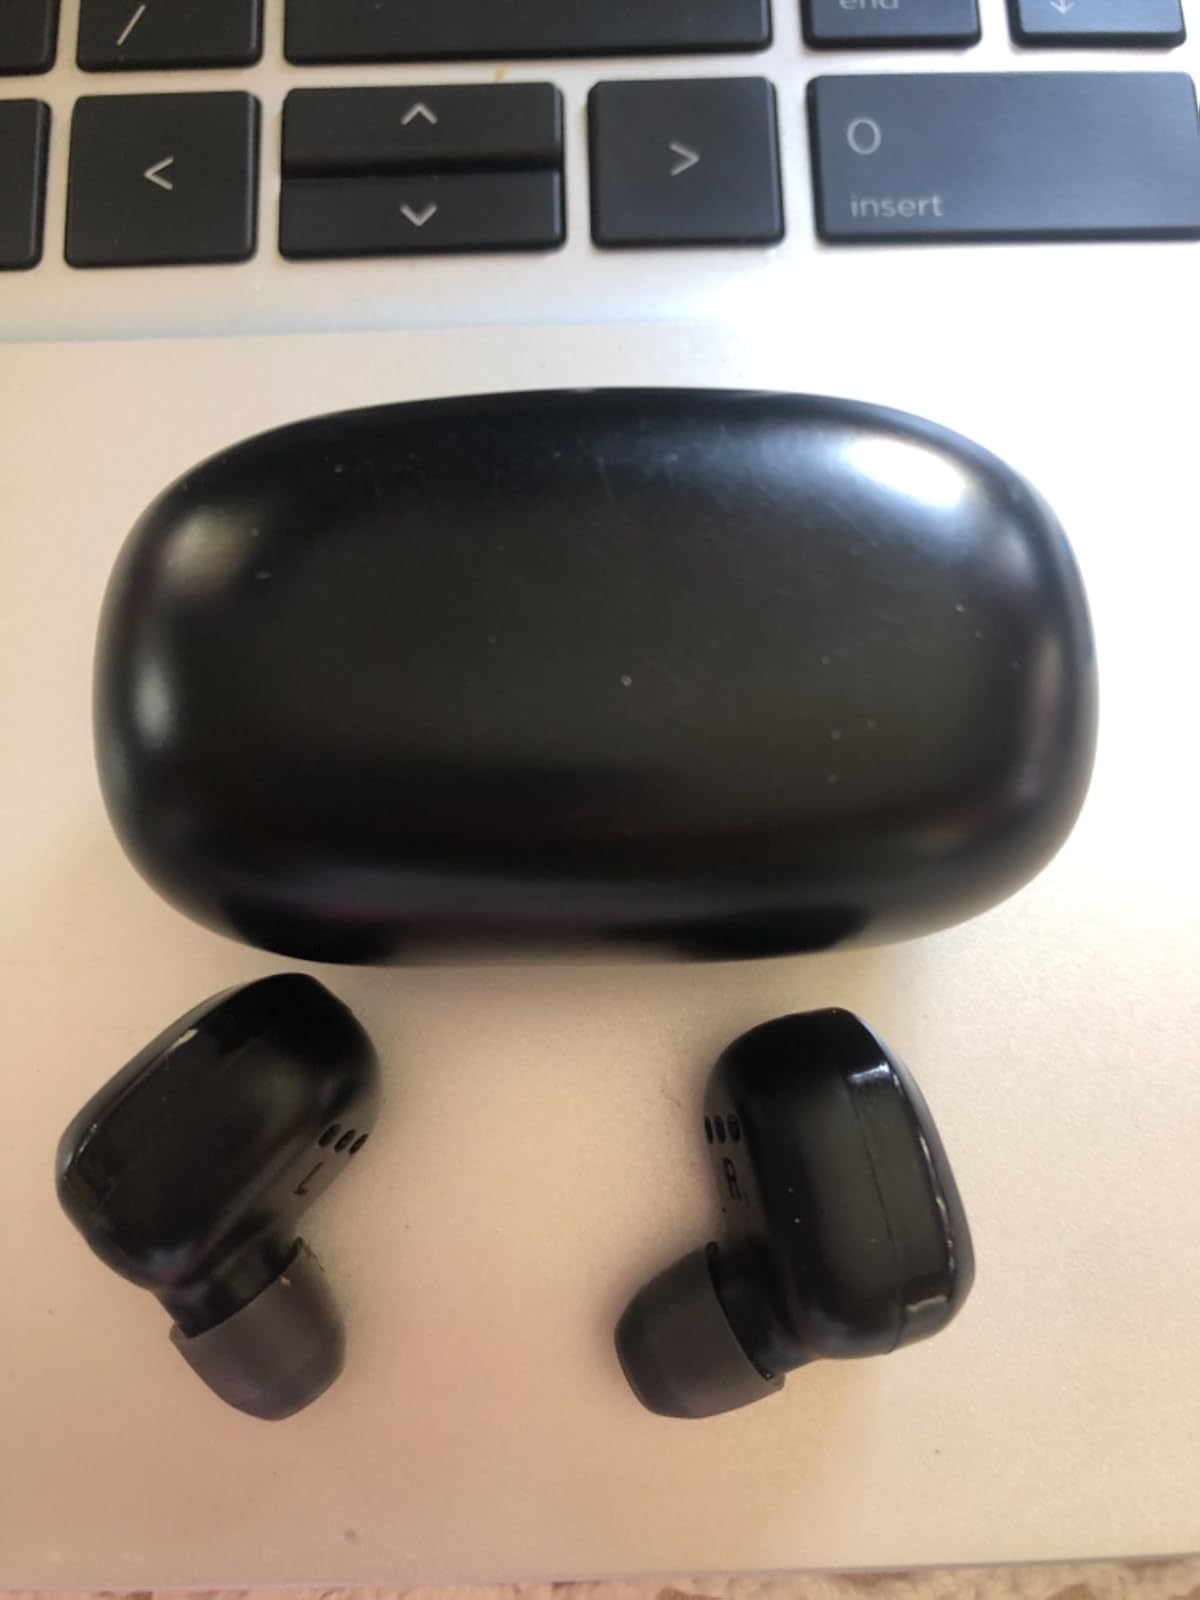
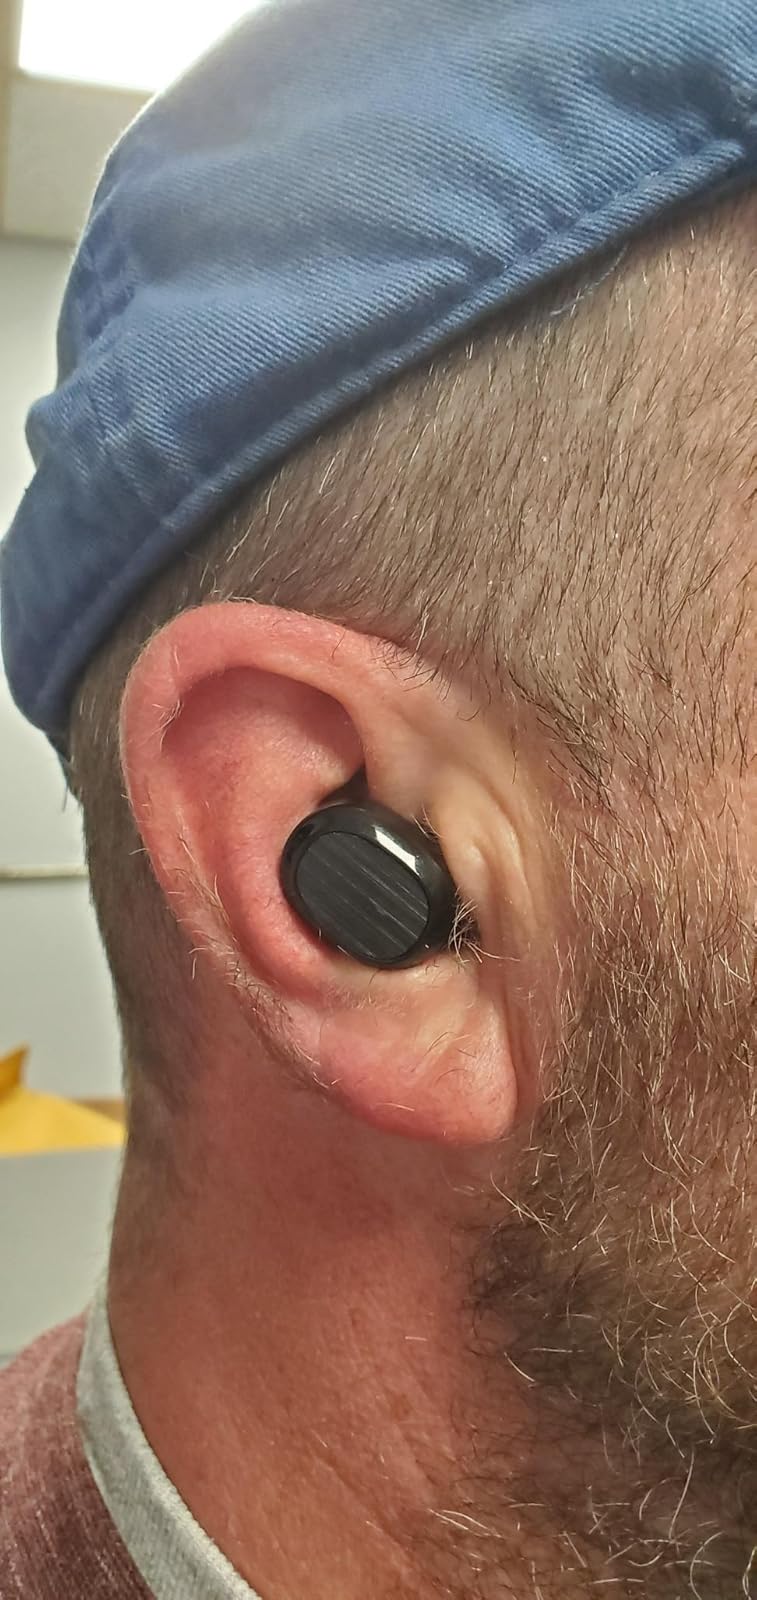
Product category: earbuds
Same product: yes